Swiss National Day

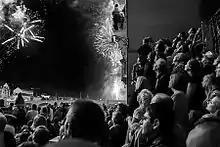
Fireworks in Basel

The day of independence is typically celebrated at a local municipality level, though certain events draw nationwide attention such as: